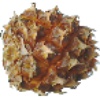
Label: Pineapple Mini 1